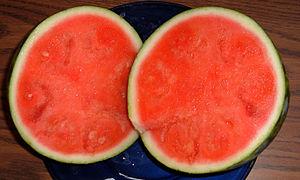
La pastèque, aussi appelée melon d'eau, est une espèce de plantes herbacées de la famille des Cucurbitacées, originaire d'Afrique de l'Ouest, largement cultivée pour ses gros fruits lisses, à chair rouge, jaune, verdâtre ou blanche et à graines noires ou rouges. Le terme désigne également ce fruit. Le fruit pèse généralement, à maturité, entre 2 et 5 kg.